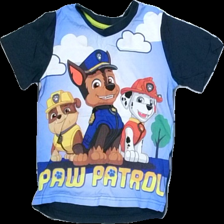
View: front
Type: T-shirt
Category: Children
Brand: Not in the list
Brand text on label: nickelodeon
Colors: Blue, Brown, Red, Multicolor
Material: 100% cotton
Pattern: Animal print
Cut: Regular
Size: 98
Season: All
Damage location: bottom left
Damage 2 location: top left
Price range: <50
Recommended usage: Export
Description: blå t-shirt med djur på, urtvättad
Comment: urtvättad